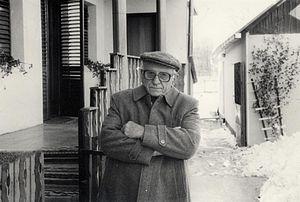
Ivan Generalić est un peintre naïf croate, né à Hlebine en 1914 et mort à Koprivnica en 1992.